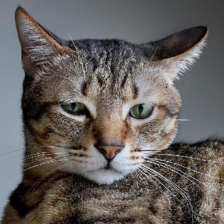
Label: animals